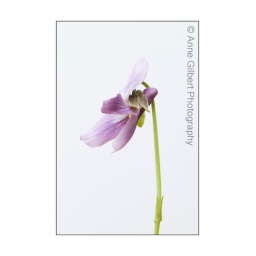
Close up of a dusky pink Sweet Violet, Viola odorata, against a white background